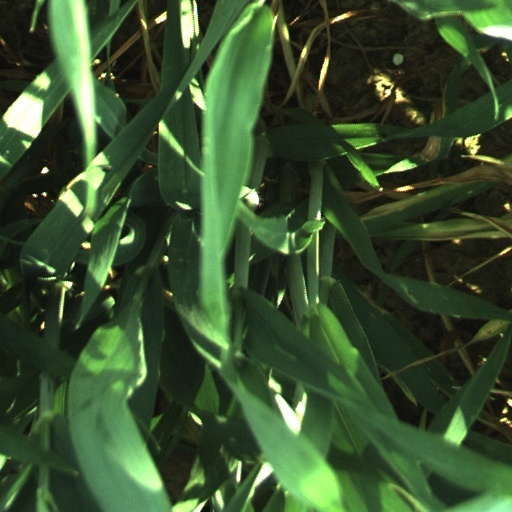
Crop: wheat